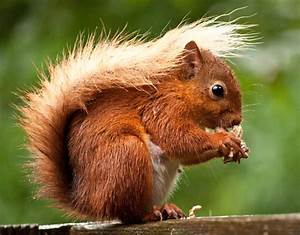
Label: scoiattolo